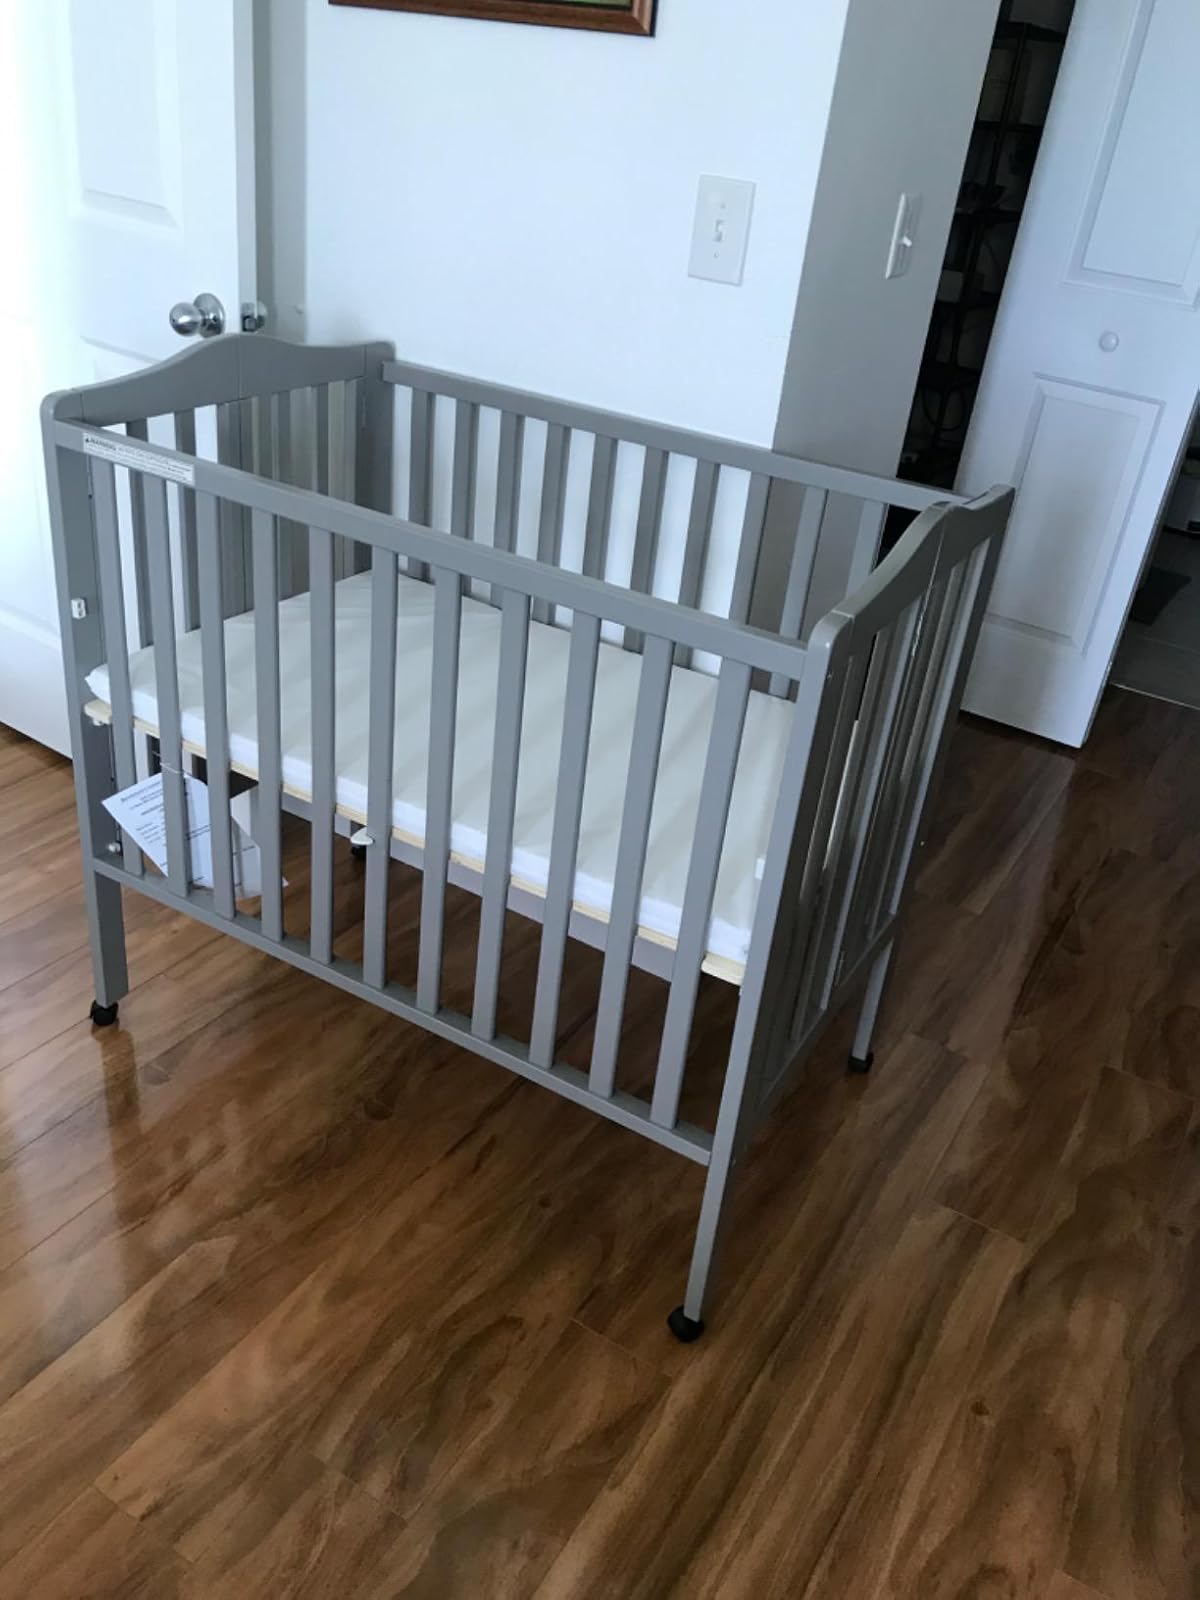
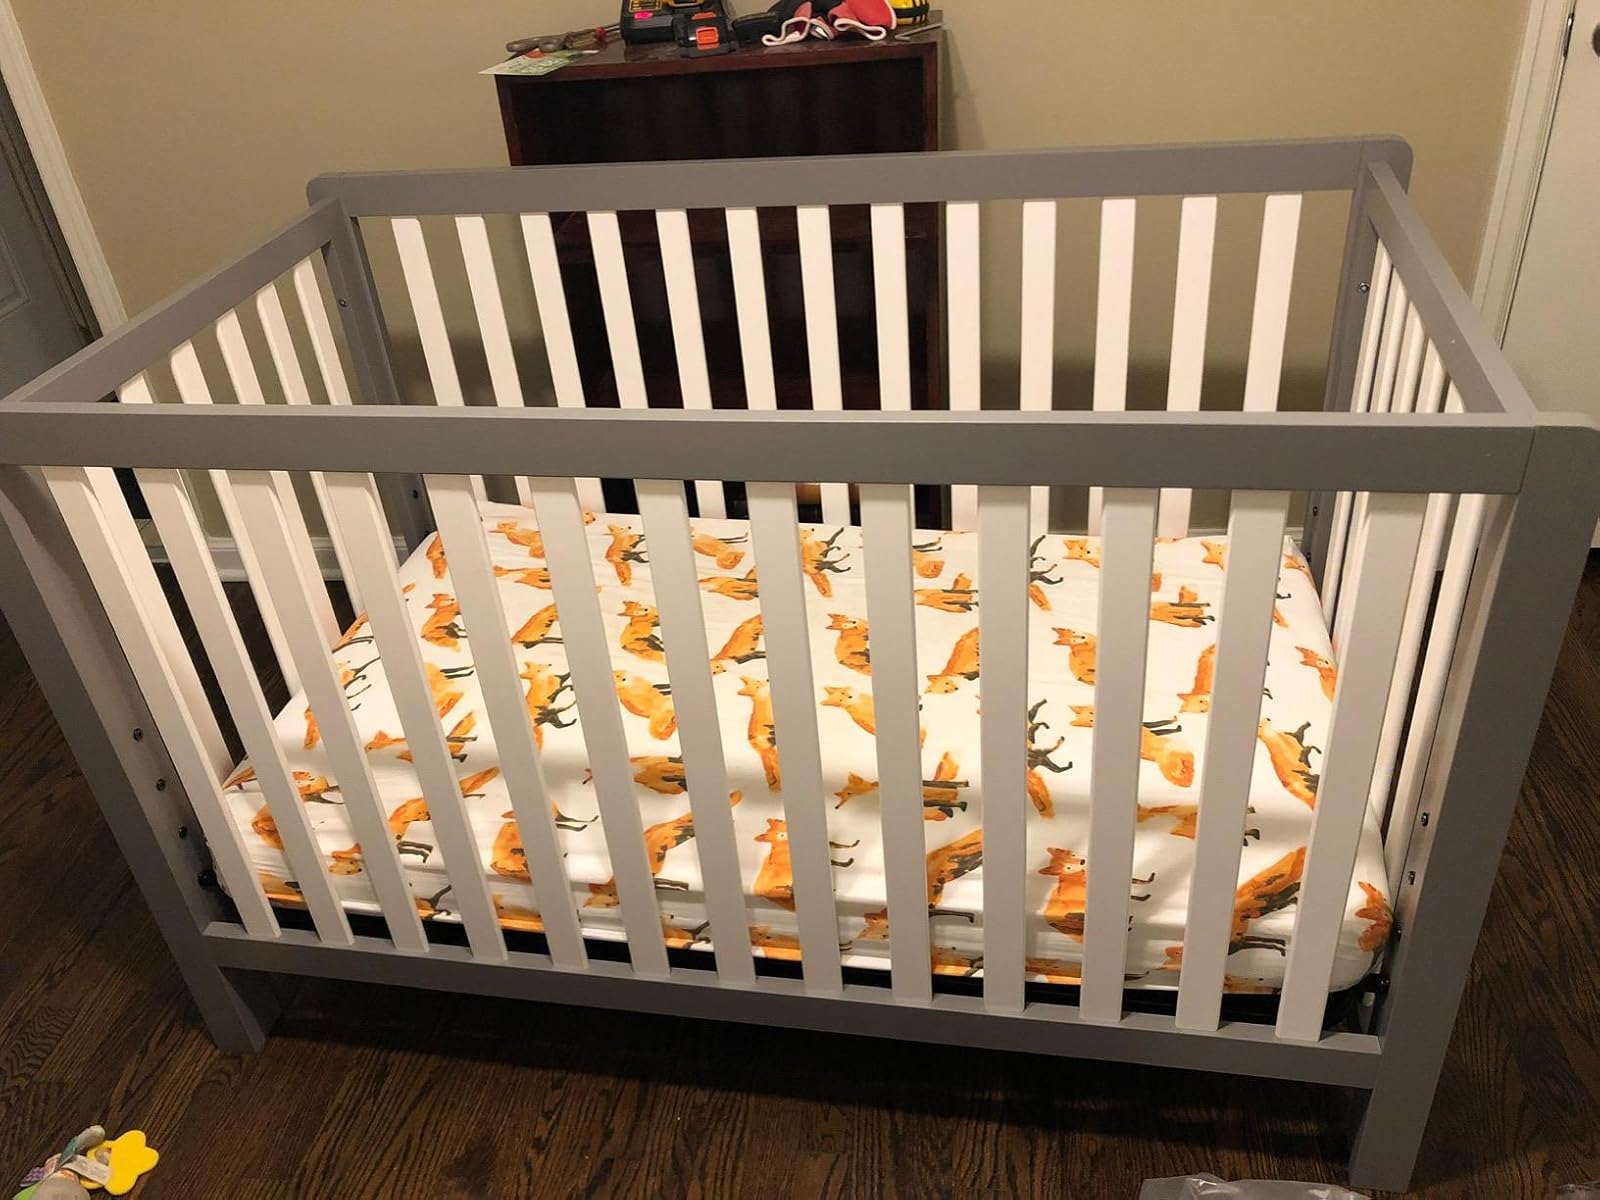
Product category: products_crib
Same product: no